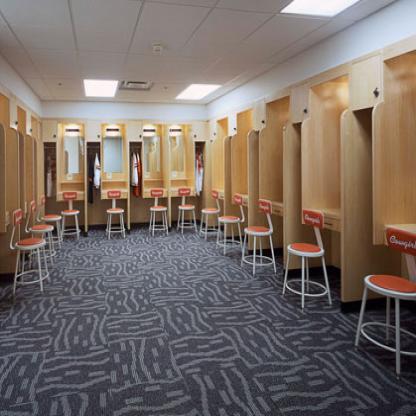
Scene: Indoor